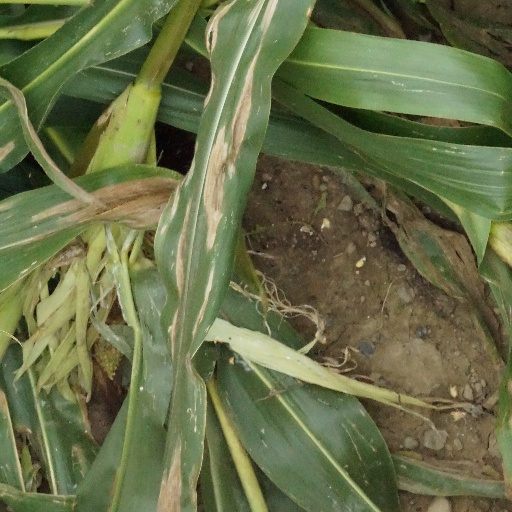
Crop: maize; corn